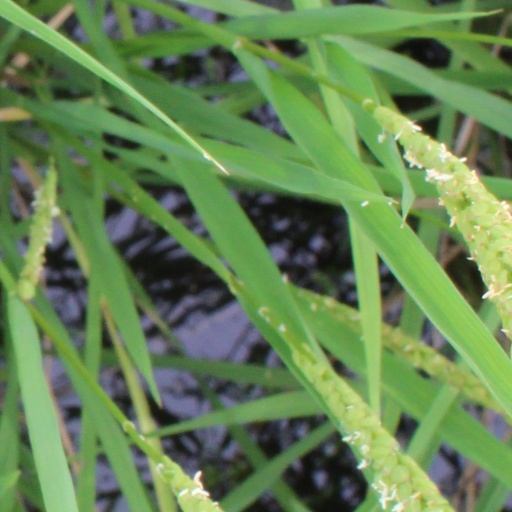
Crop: rice